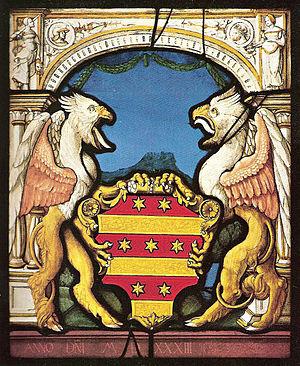
Rheinfelden est une ville et une commune suisse du canton d'Argovie, située dans le district de Rheinfelden.